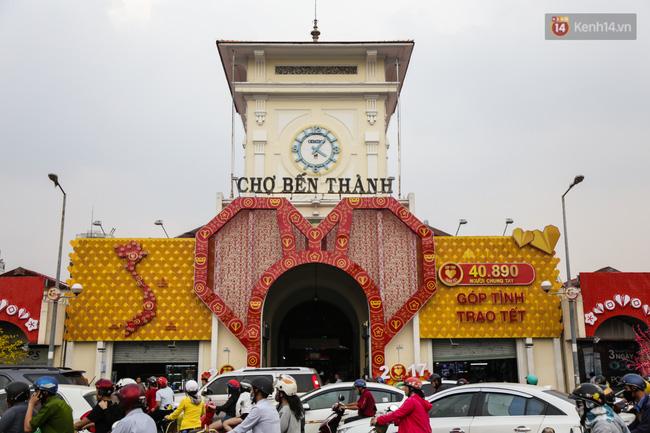
ở phía trước khu chợ có sự xuất hiện của một cái đồng hồ